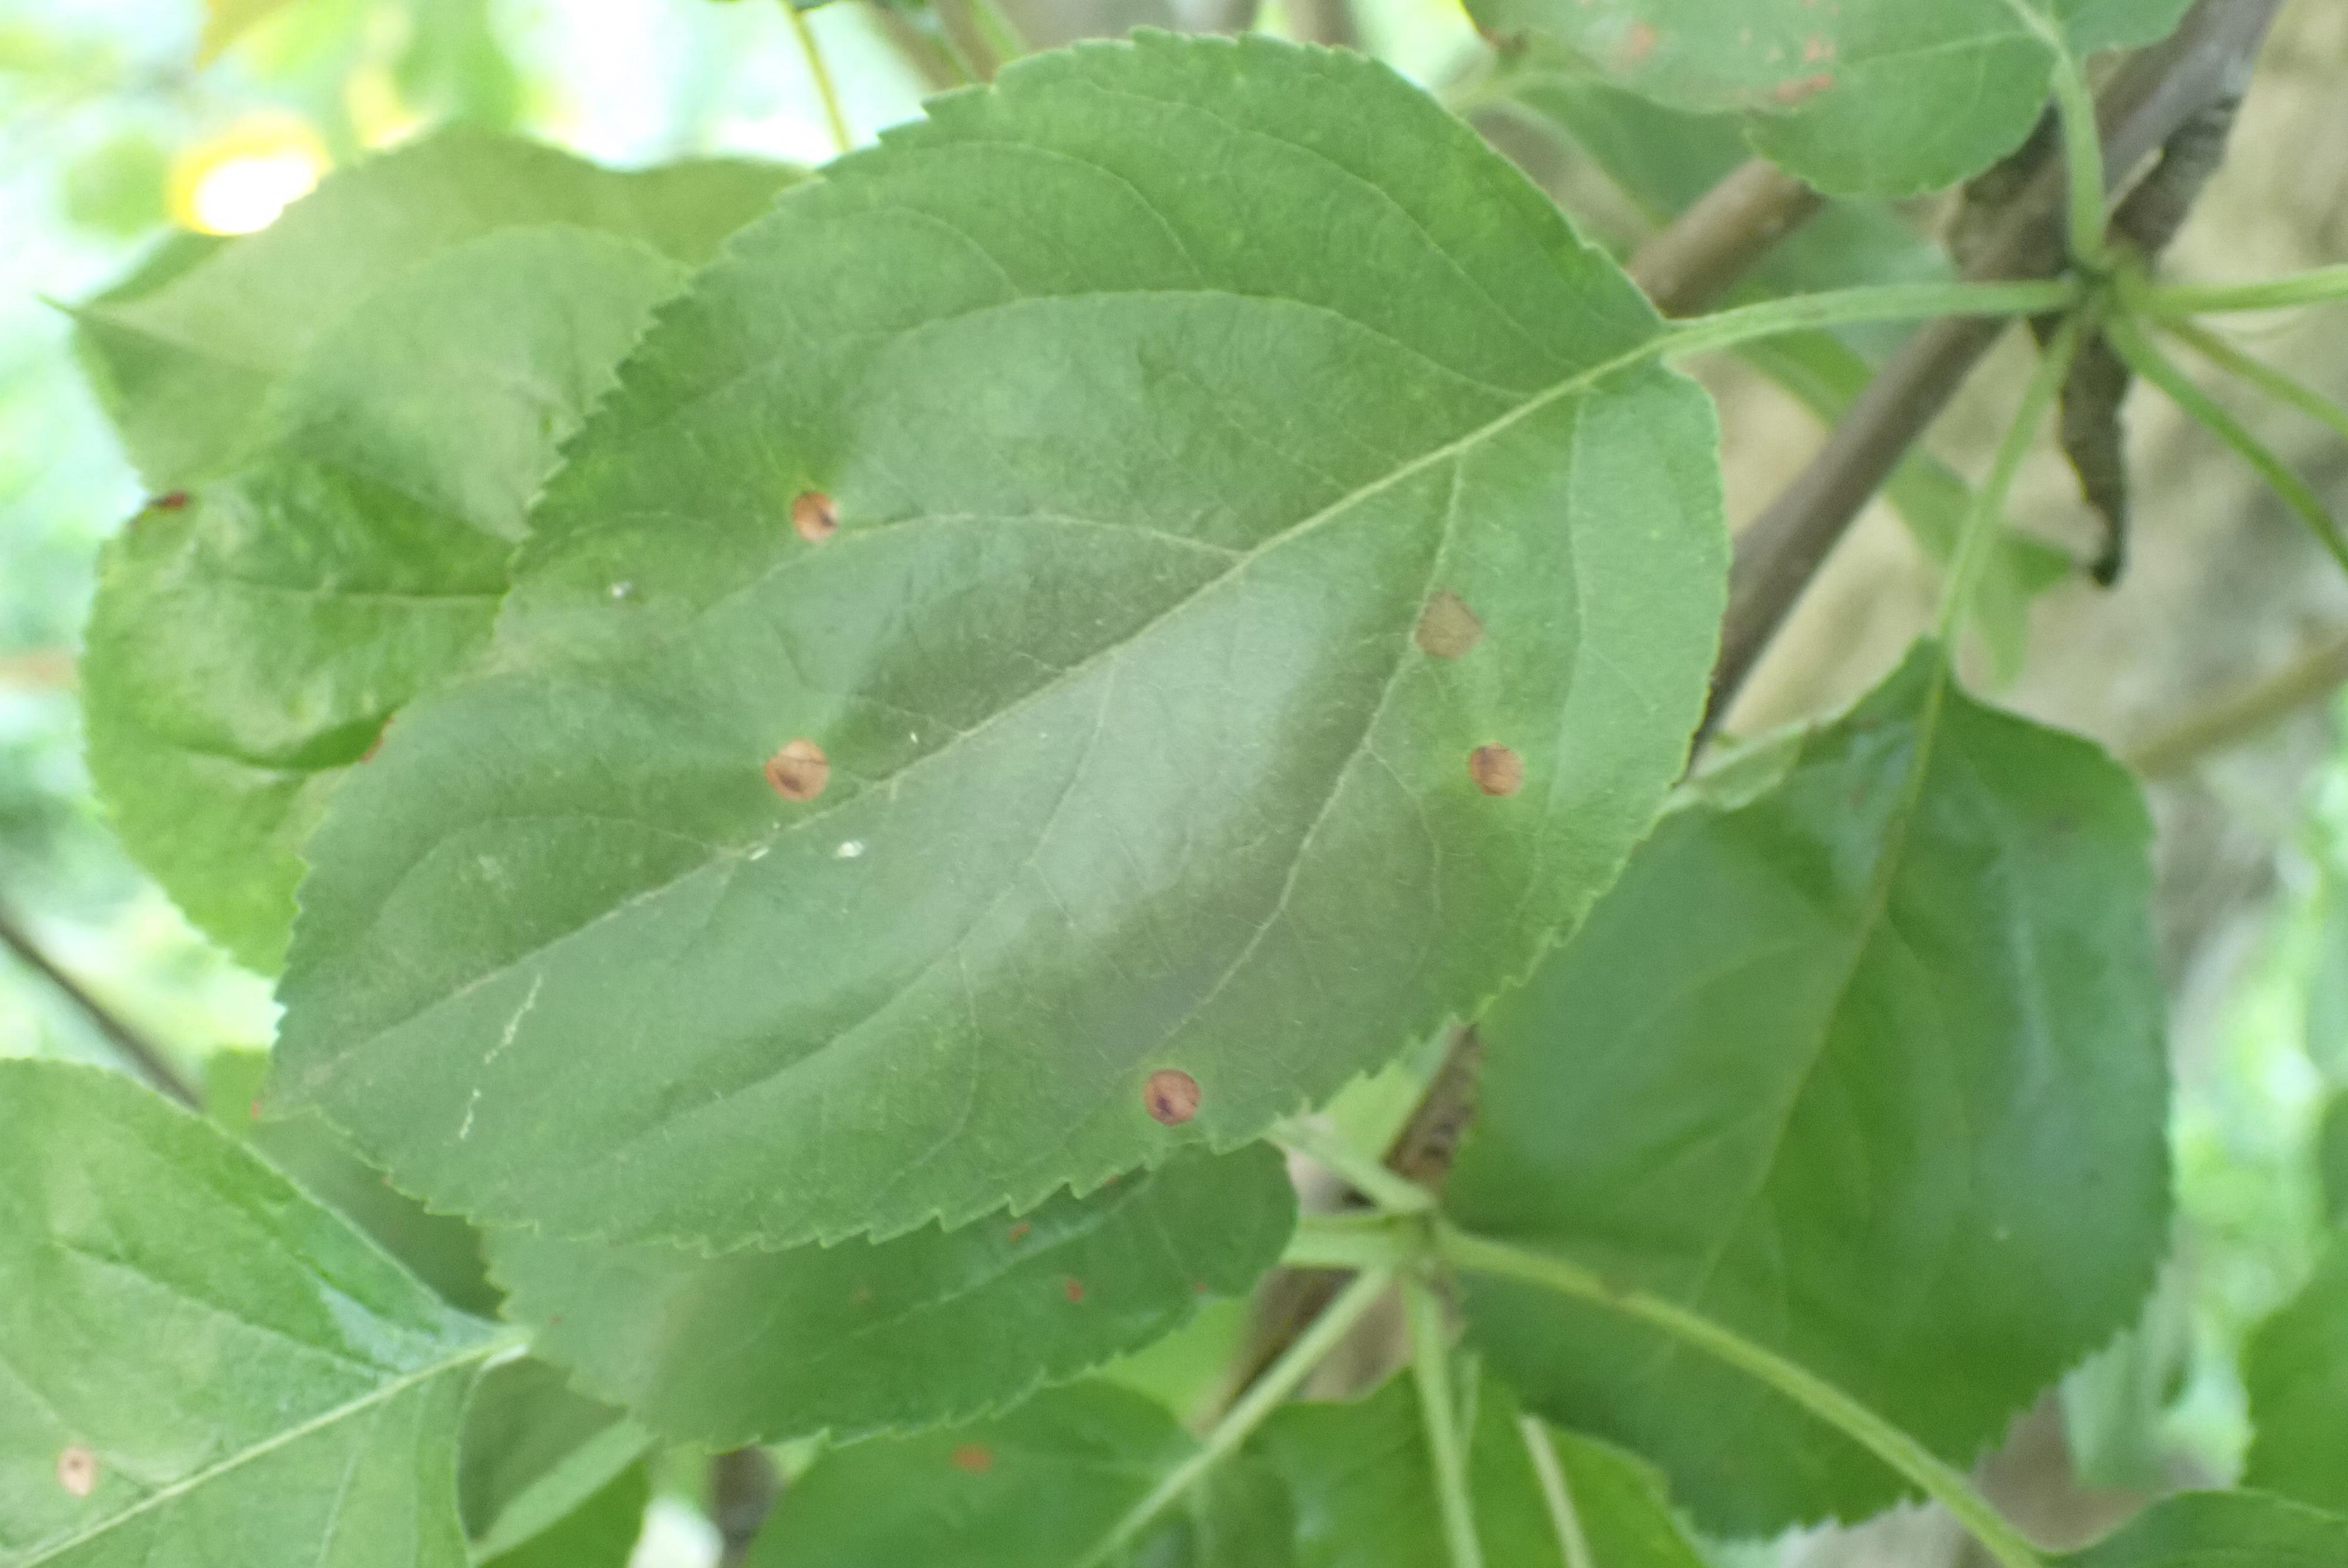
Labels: frog_eye_leaf_spot